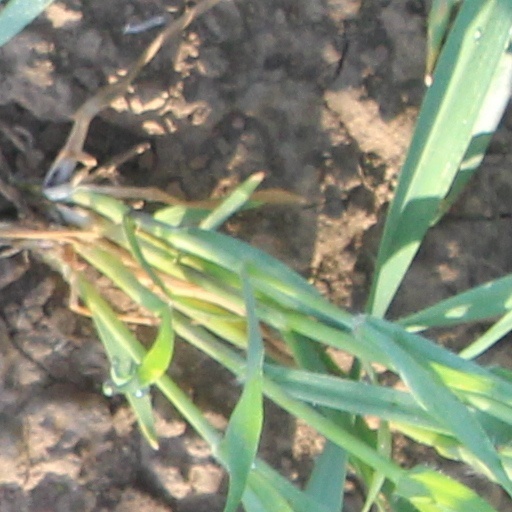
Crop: wheat